List of Indigenous writers of the Americas

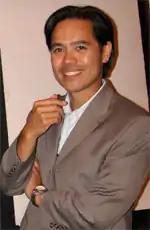
Evan Adams, Sliammon First Nation Coast Salish, Canada

This is a list of notable writers who are Indigenous peoples of the Americas.